Wye College

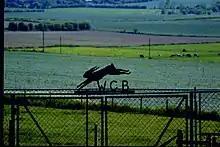
Entrance to Wye College Beagles kennels, 1983

In 1948, Wye College agreed to be custodian to a collection of old agricultural implements acquired by former staff members. Students including Michael Nightingale undertook the transfer, cataloguing and arrangement of items, from East Malling Research Station to Coldharbour Farm. When Wye College purchased Court Lodge Farm, Brook in 1957, the growing collection was transferred to the 14th century crown post roof Manorial Barn there.